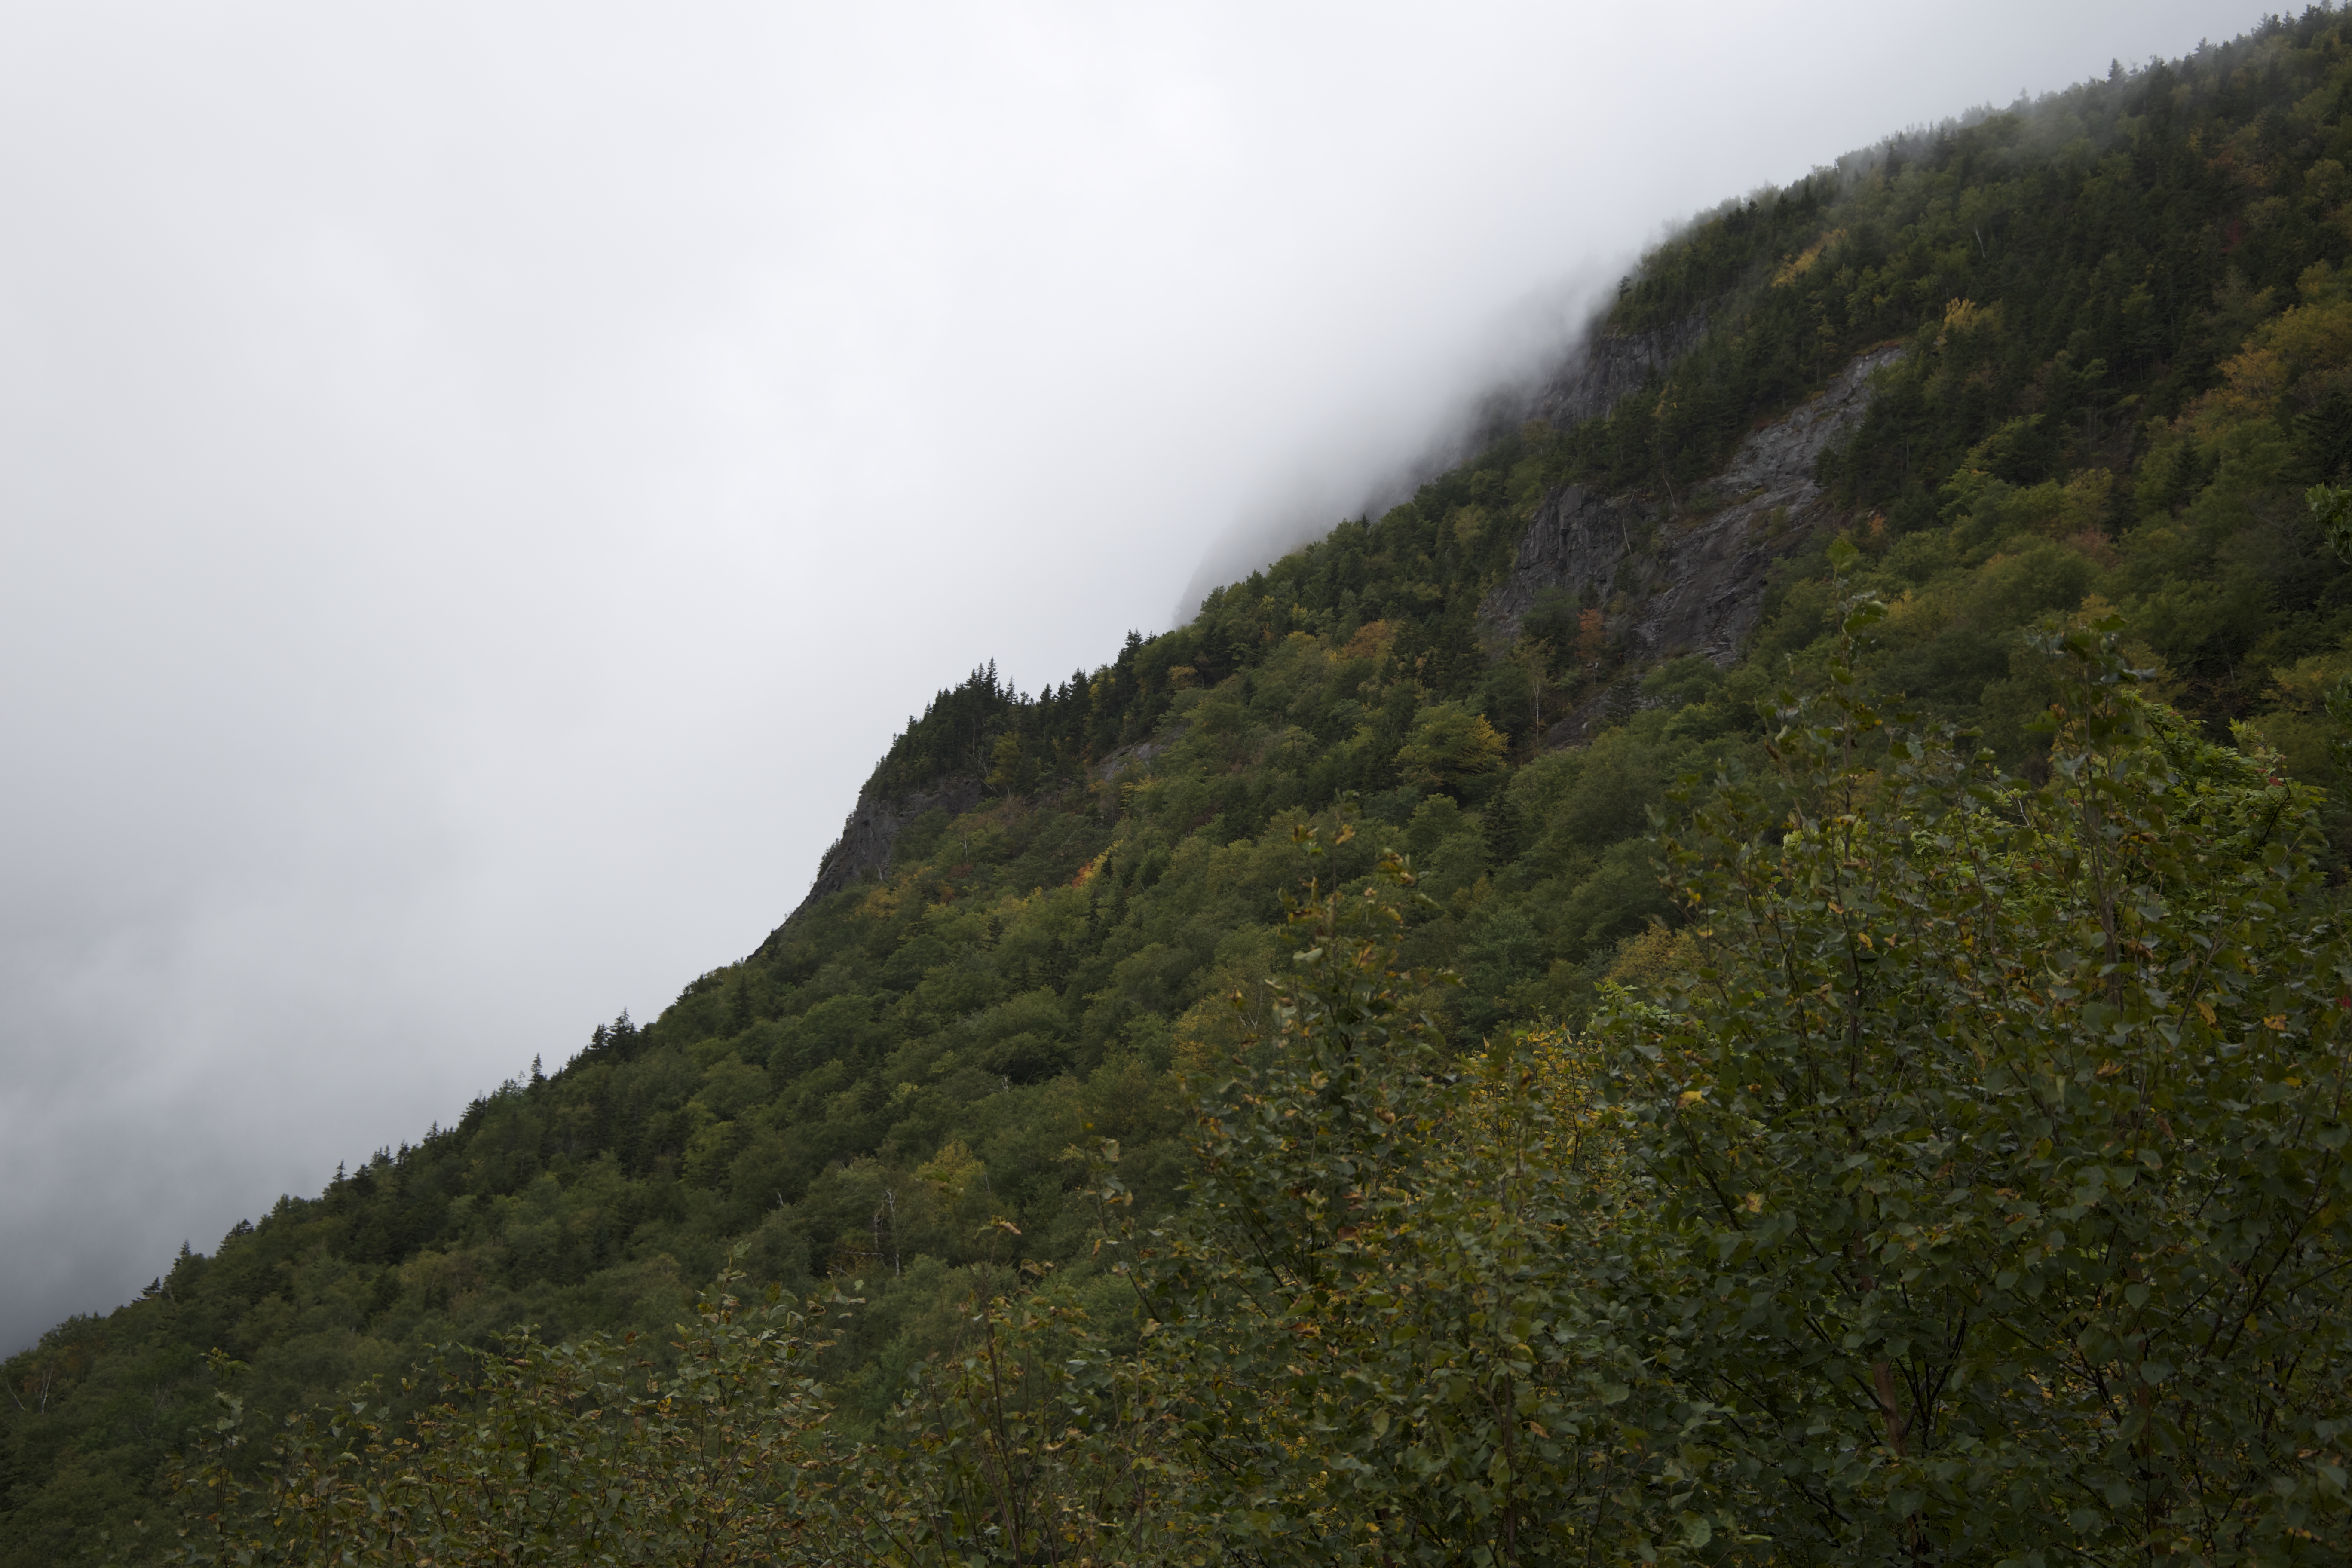
mountainous landforms, highland, hill station, mountain, vegetation, atmospheric phenomenon, hill, ridge, mist, sky, wilderness, terrain, fog, fell, mountain range, valley, forest, tree, landscape, mount scenery, cloud, rainforest, jungle, geological phenomenon, slope, chaparral, haze, cliff, grassland